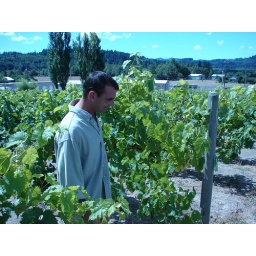
Myrtle point crater lake real estate houses in Oregon 2007 018